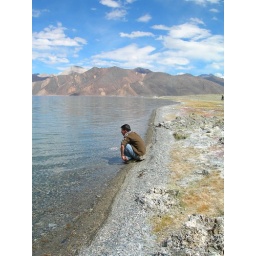
pangong lake. highest salt water lake in the world. it's HUGE.